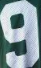
Number: 9